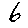
Label: 6